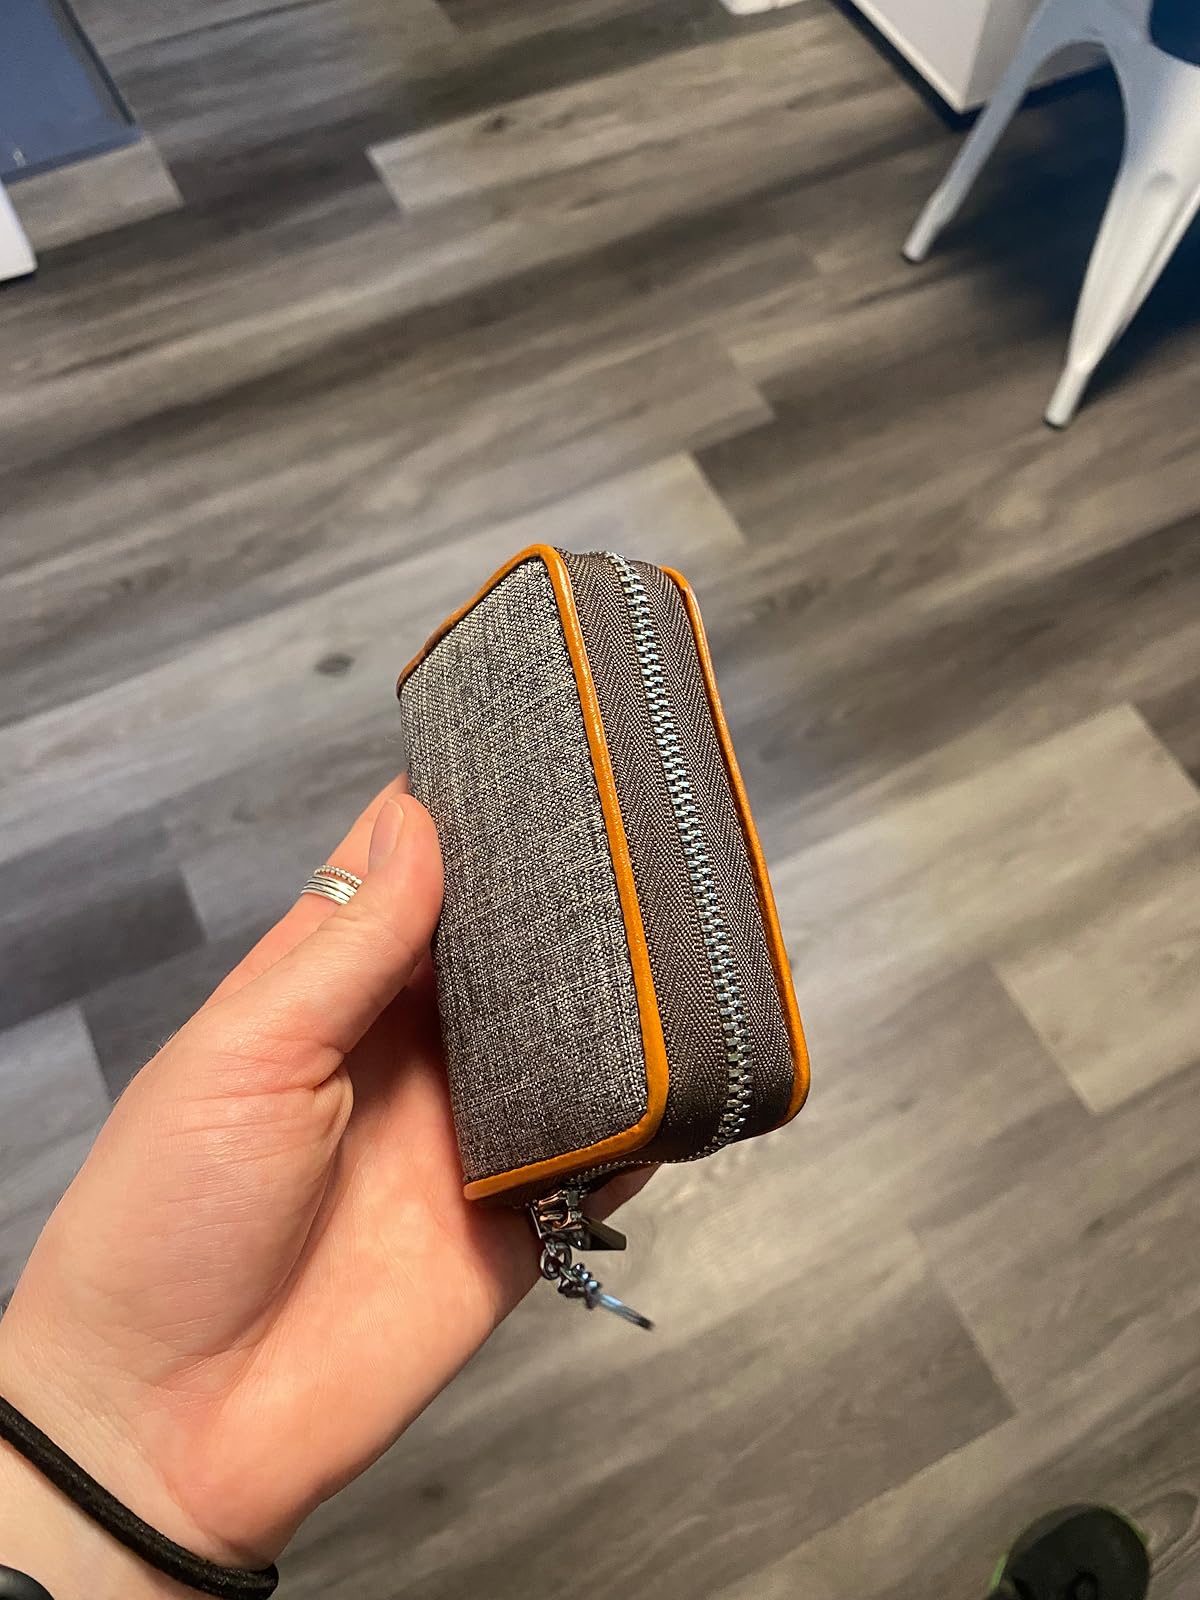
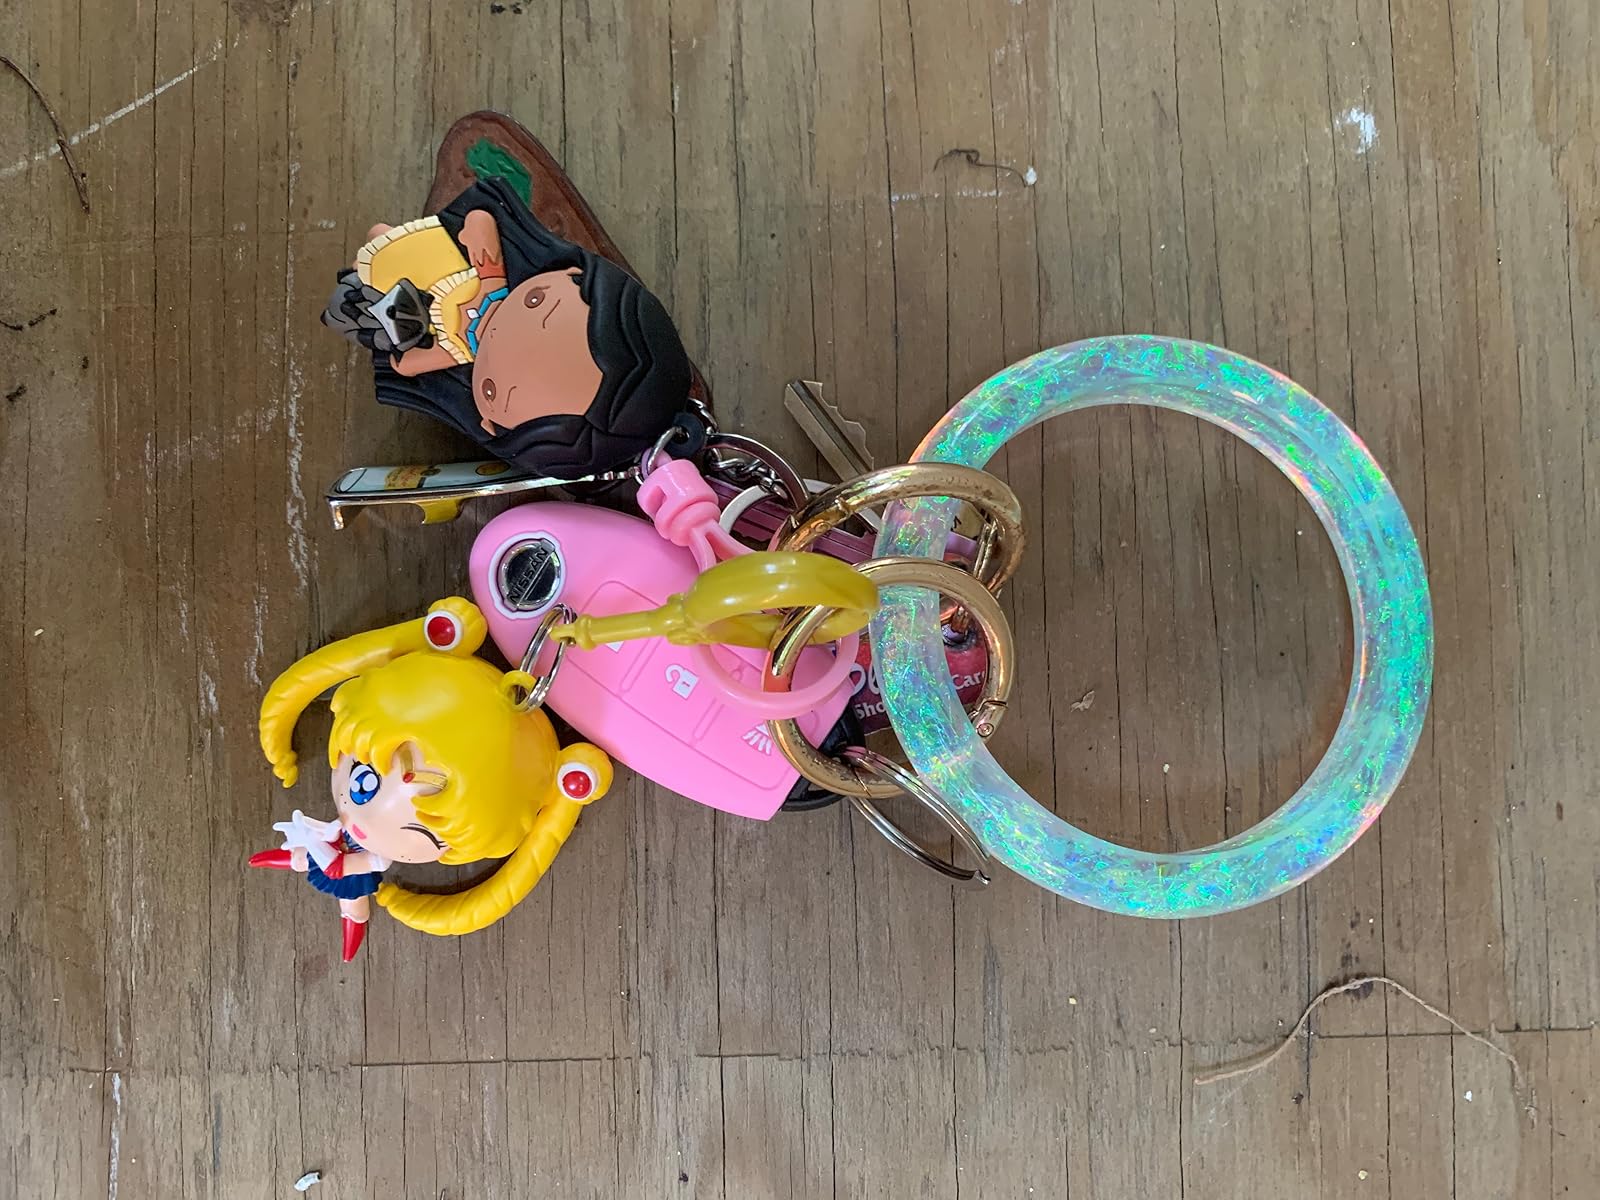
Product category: accessories_keychain
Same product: no